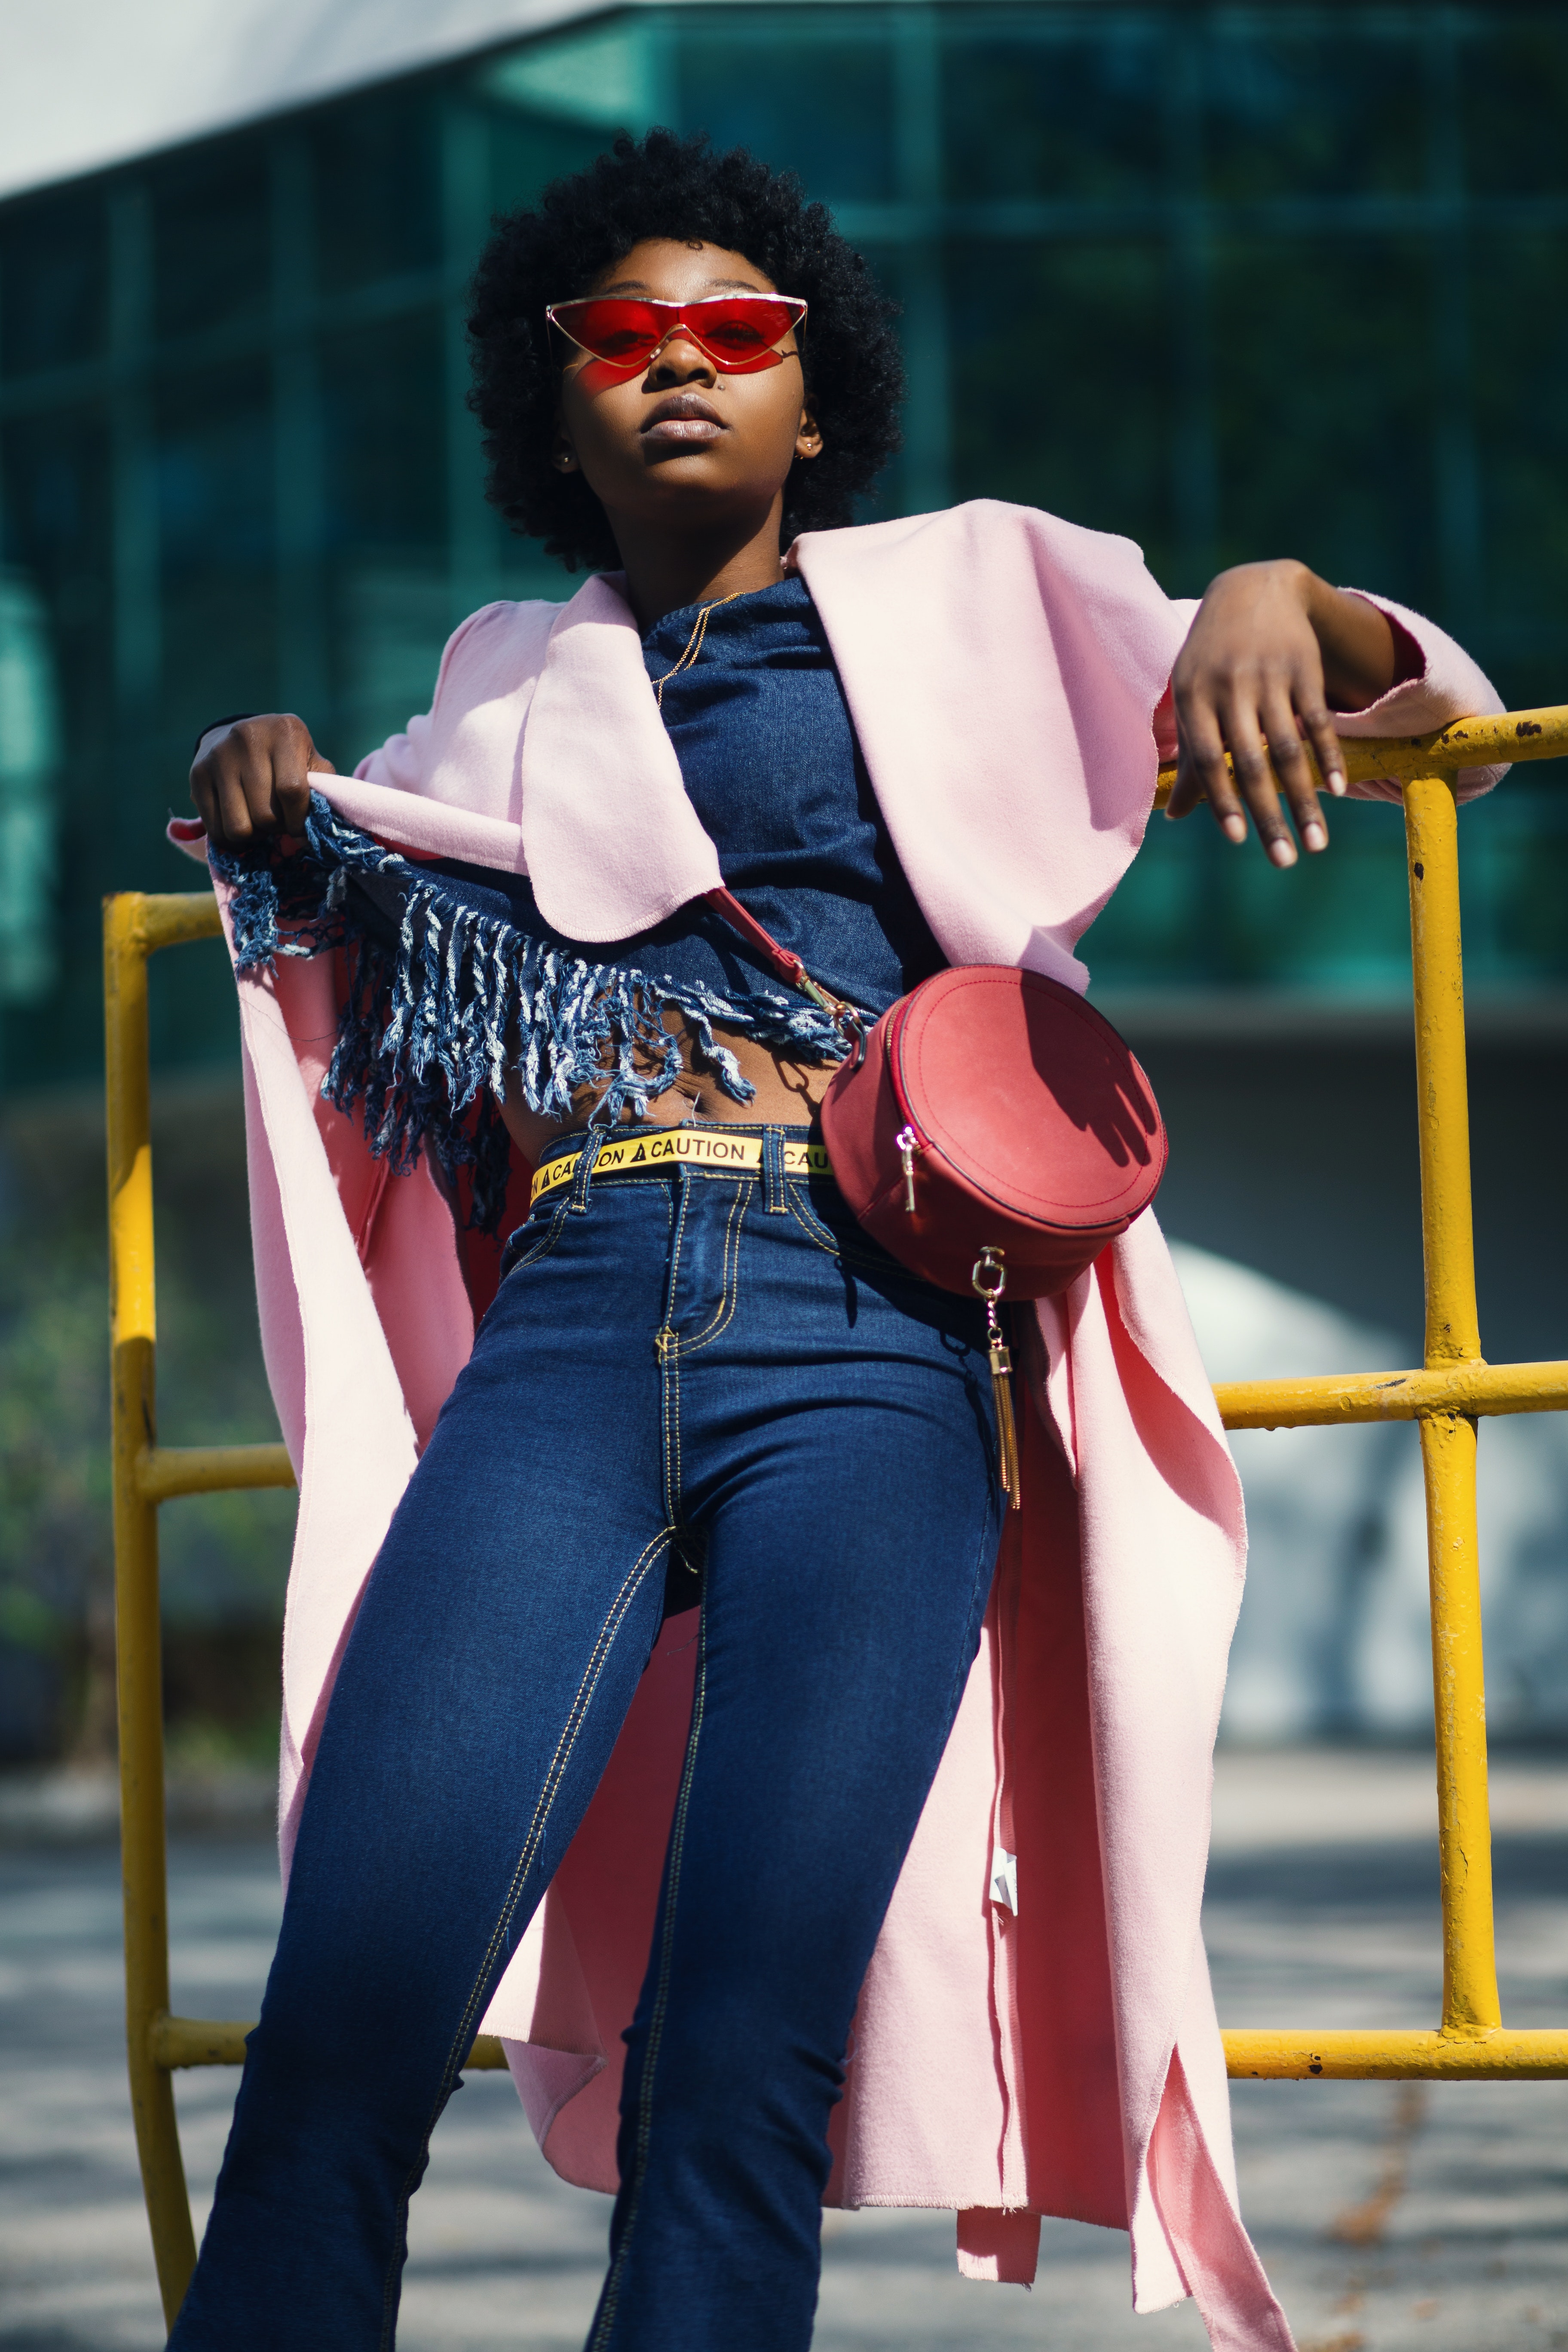
jeans, performance, music, denim, fashion, musician, performance art, human body, music artist, fun, leg, singing, Talent show, performing arts, sunglasses, musical instrument, glasses, stage, singer, style, trousers